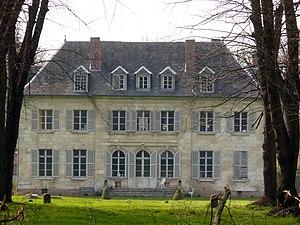
Tilloy-lès-Conty est une ancienne commune française située dans le département de la Somme, en région Hauts-de-France.
Cet article recense de manière non exhaustive les châteaux, maisons fortes, mottes castrales, situés dans le département français de la Somme. Il est fait état des inscriptions et classements au titre des monuments historiques.
Cet article recense les monuments historiques de la Somme, en France.